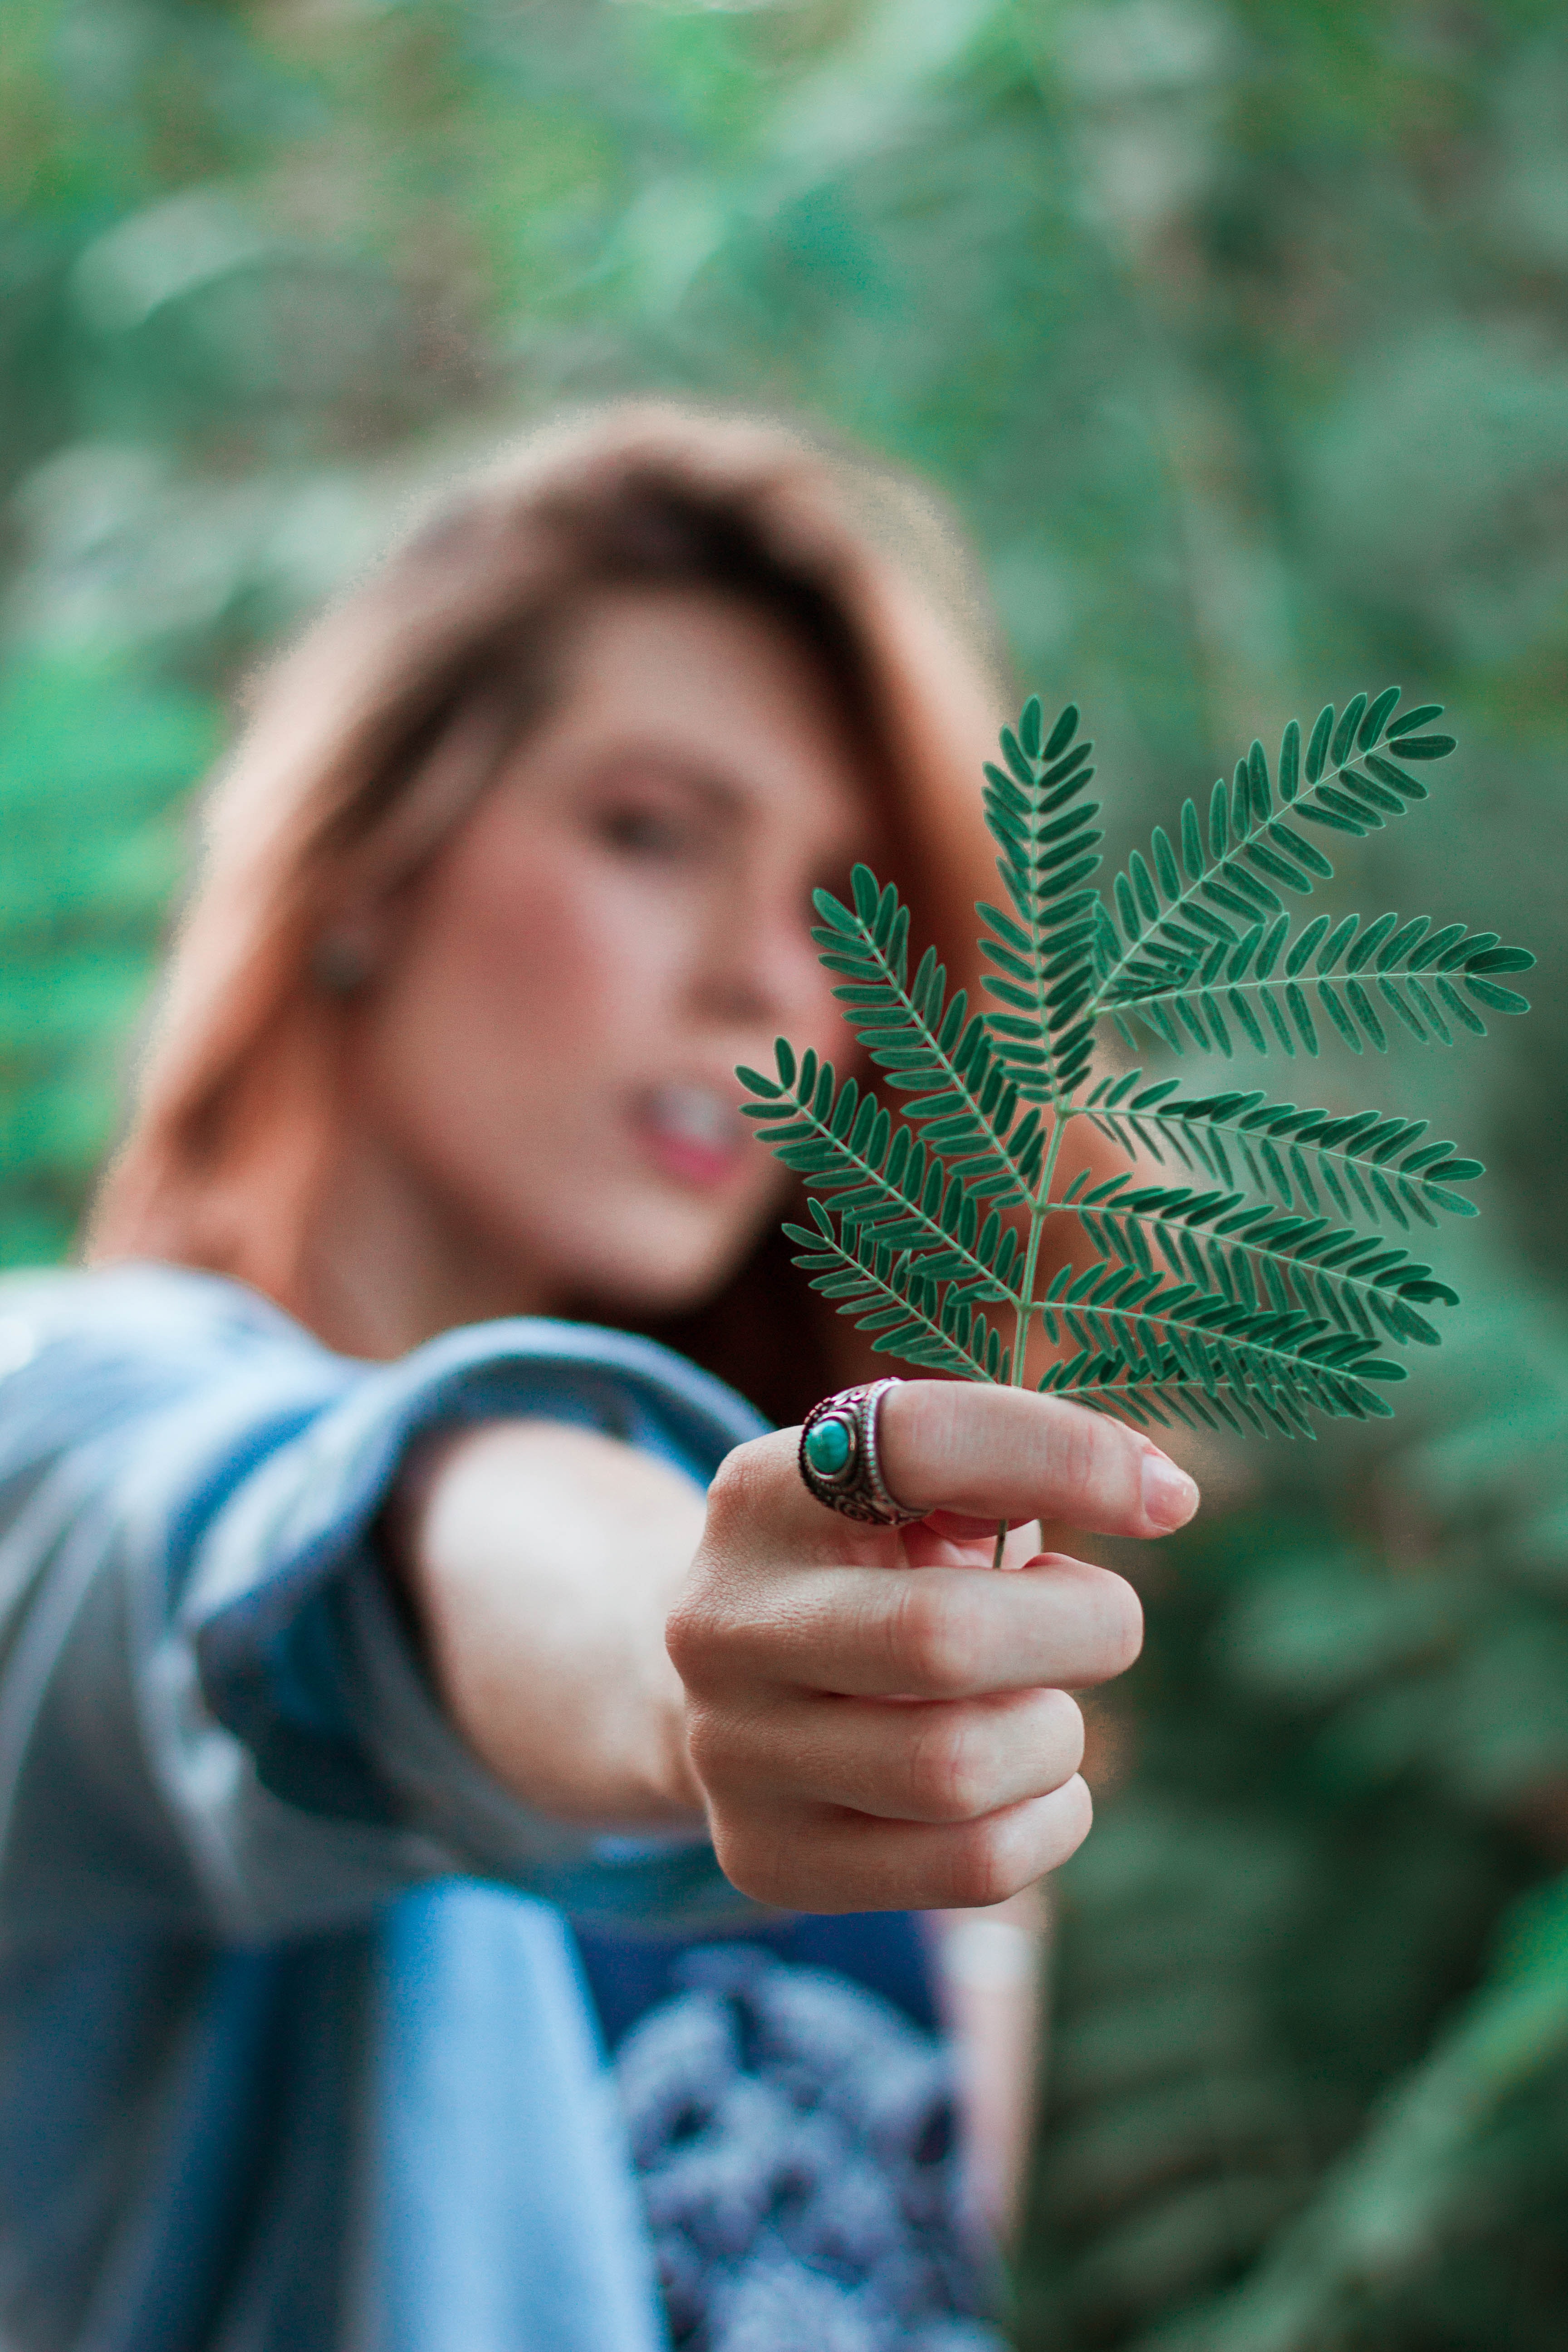
leaf, green, hand, finger, botany, plant, tree, organism, flower, photography, adaptation, smile, forest, fern, thumb, portrait photography